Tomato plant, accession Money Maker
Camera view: vertical (180 deg); turntable rotation: 60 degrees
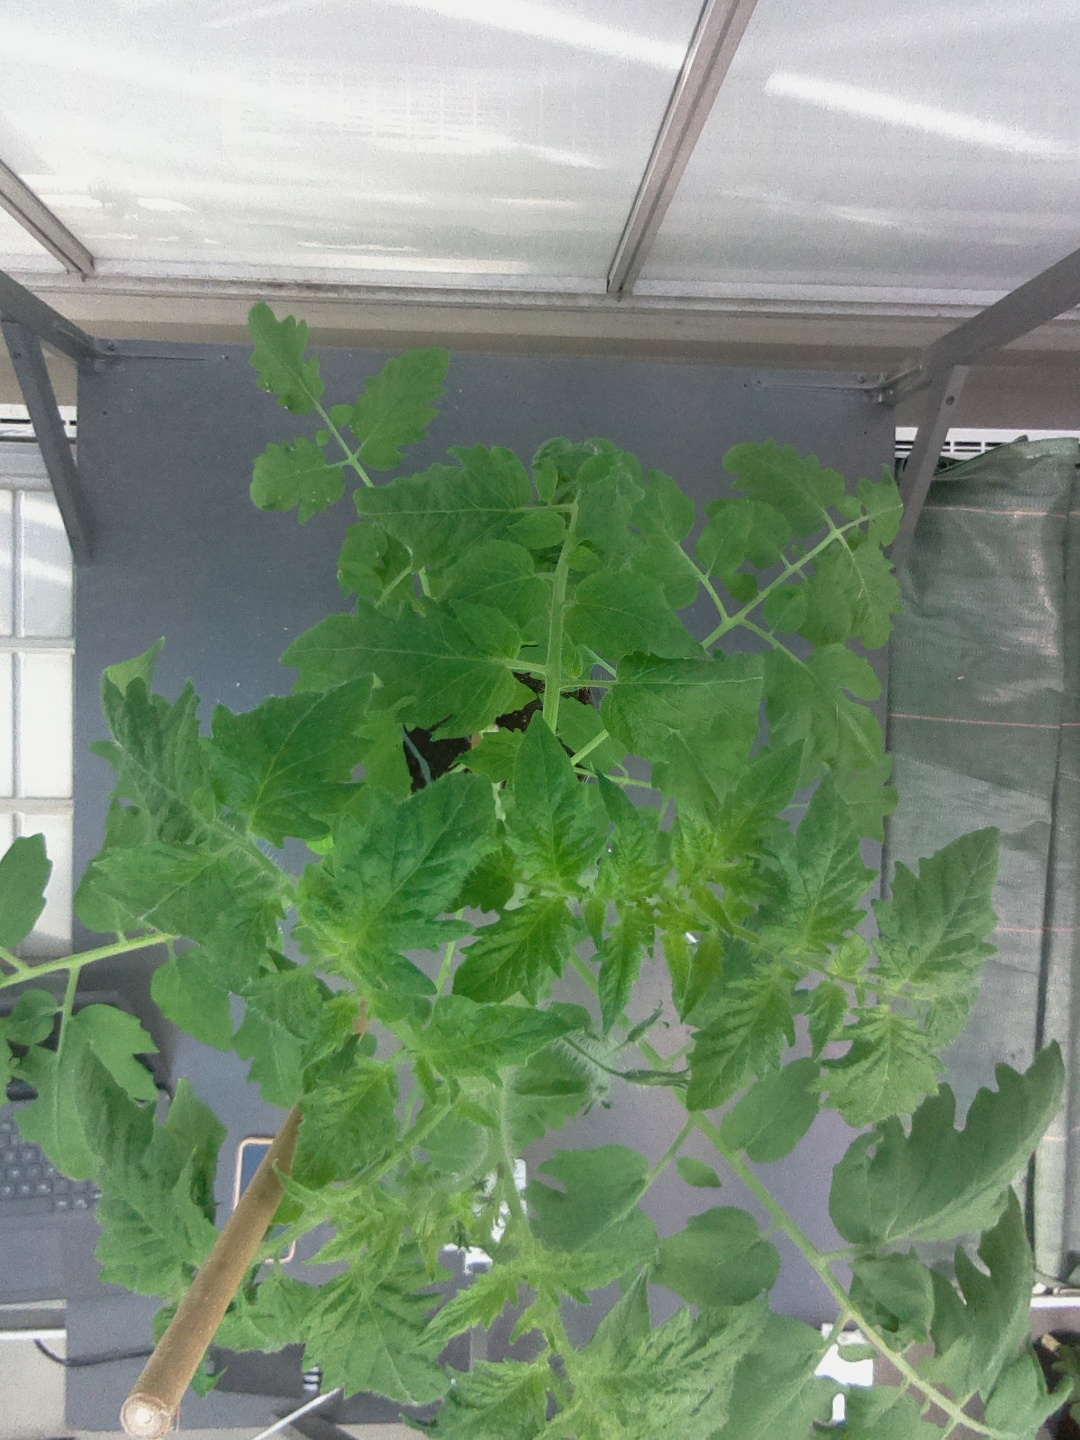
BBCH growth stage 53: 3 inflorescences visible